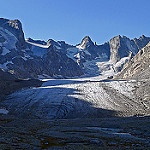
Label: glacier